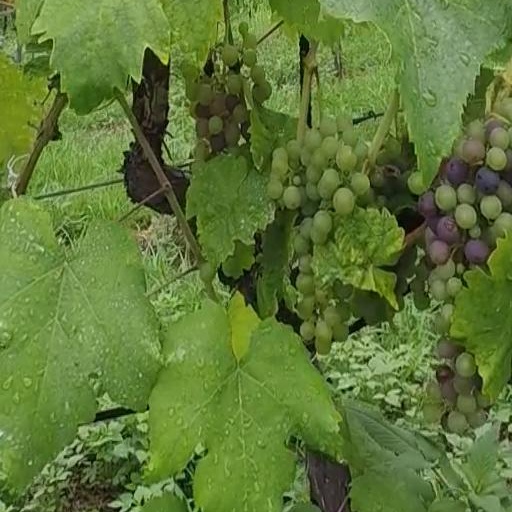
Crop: grape